Glyndyfrdwy

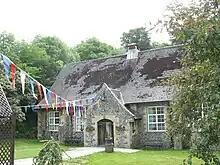
Glyndwr Memorial Hall, Glyndyfrdwy

A Norman castle motte was built near the village in the 12th century to command the route through the Dee Valley. Known locally as "Owain Glyndŵr's Mount" (probably a corruption of "mwnt" meaning "motte"), only an eroded mound remains.